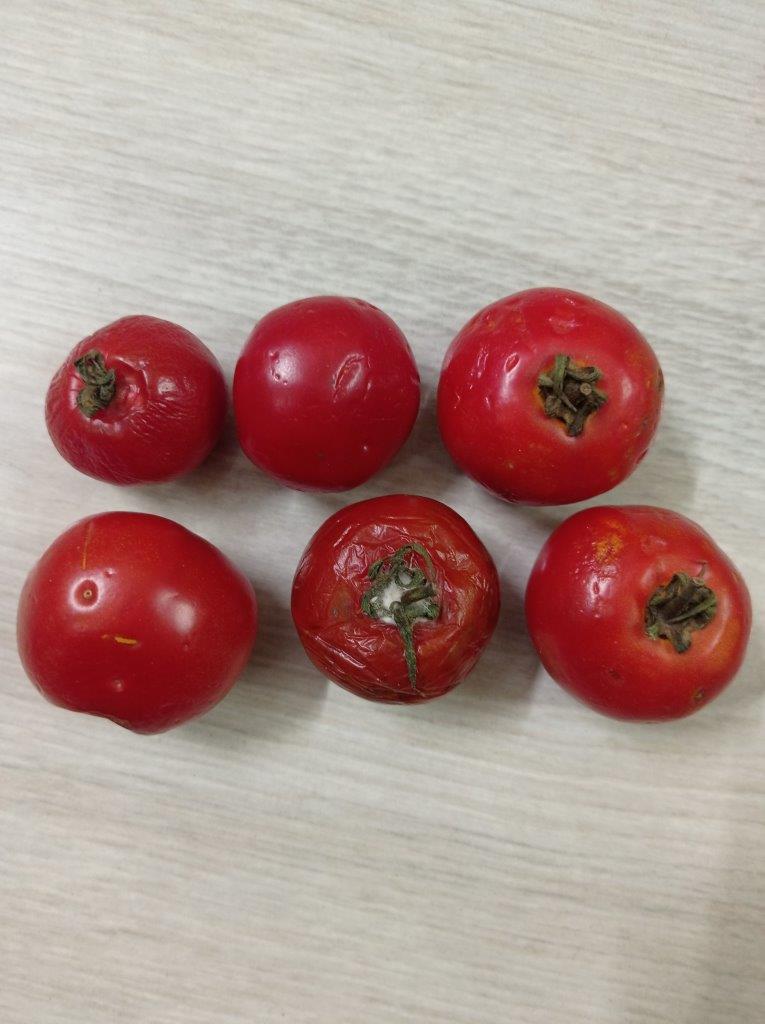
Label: Rotten